Laguna Diversion Dam

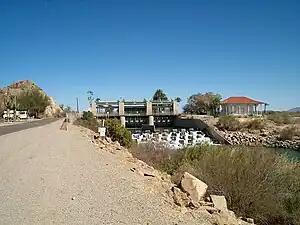
Front of dam

The Laguna Dam's design and size made it a peculiar structure for the time. The dam, a weir, was merely 43 ft. tall, almost two-thirds of which were built below the riverbed. Subsequently, the dam only raised the river ten feet. Modifications to the dam's downstream talus were done between 1923–1924. After the creation of the Imperial Dam 5-miles upstream, the Laguna Diversion Dam was no longer needed and its California diversion outlets were closed on June 23, 1948. Since then, the dam serves to regulate the outflows of the Imperial Dam and often does not impound a large reservoir.